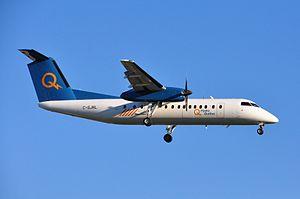
Hydro-Québec est une société d'État québécoise responsable de la production, du transport et de la distribution de l'électricité au Québec. Fondée en 1944, son unique actionnaire est le gouvernement du Québec. La société a son siège social qui est située à Montréal.